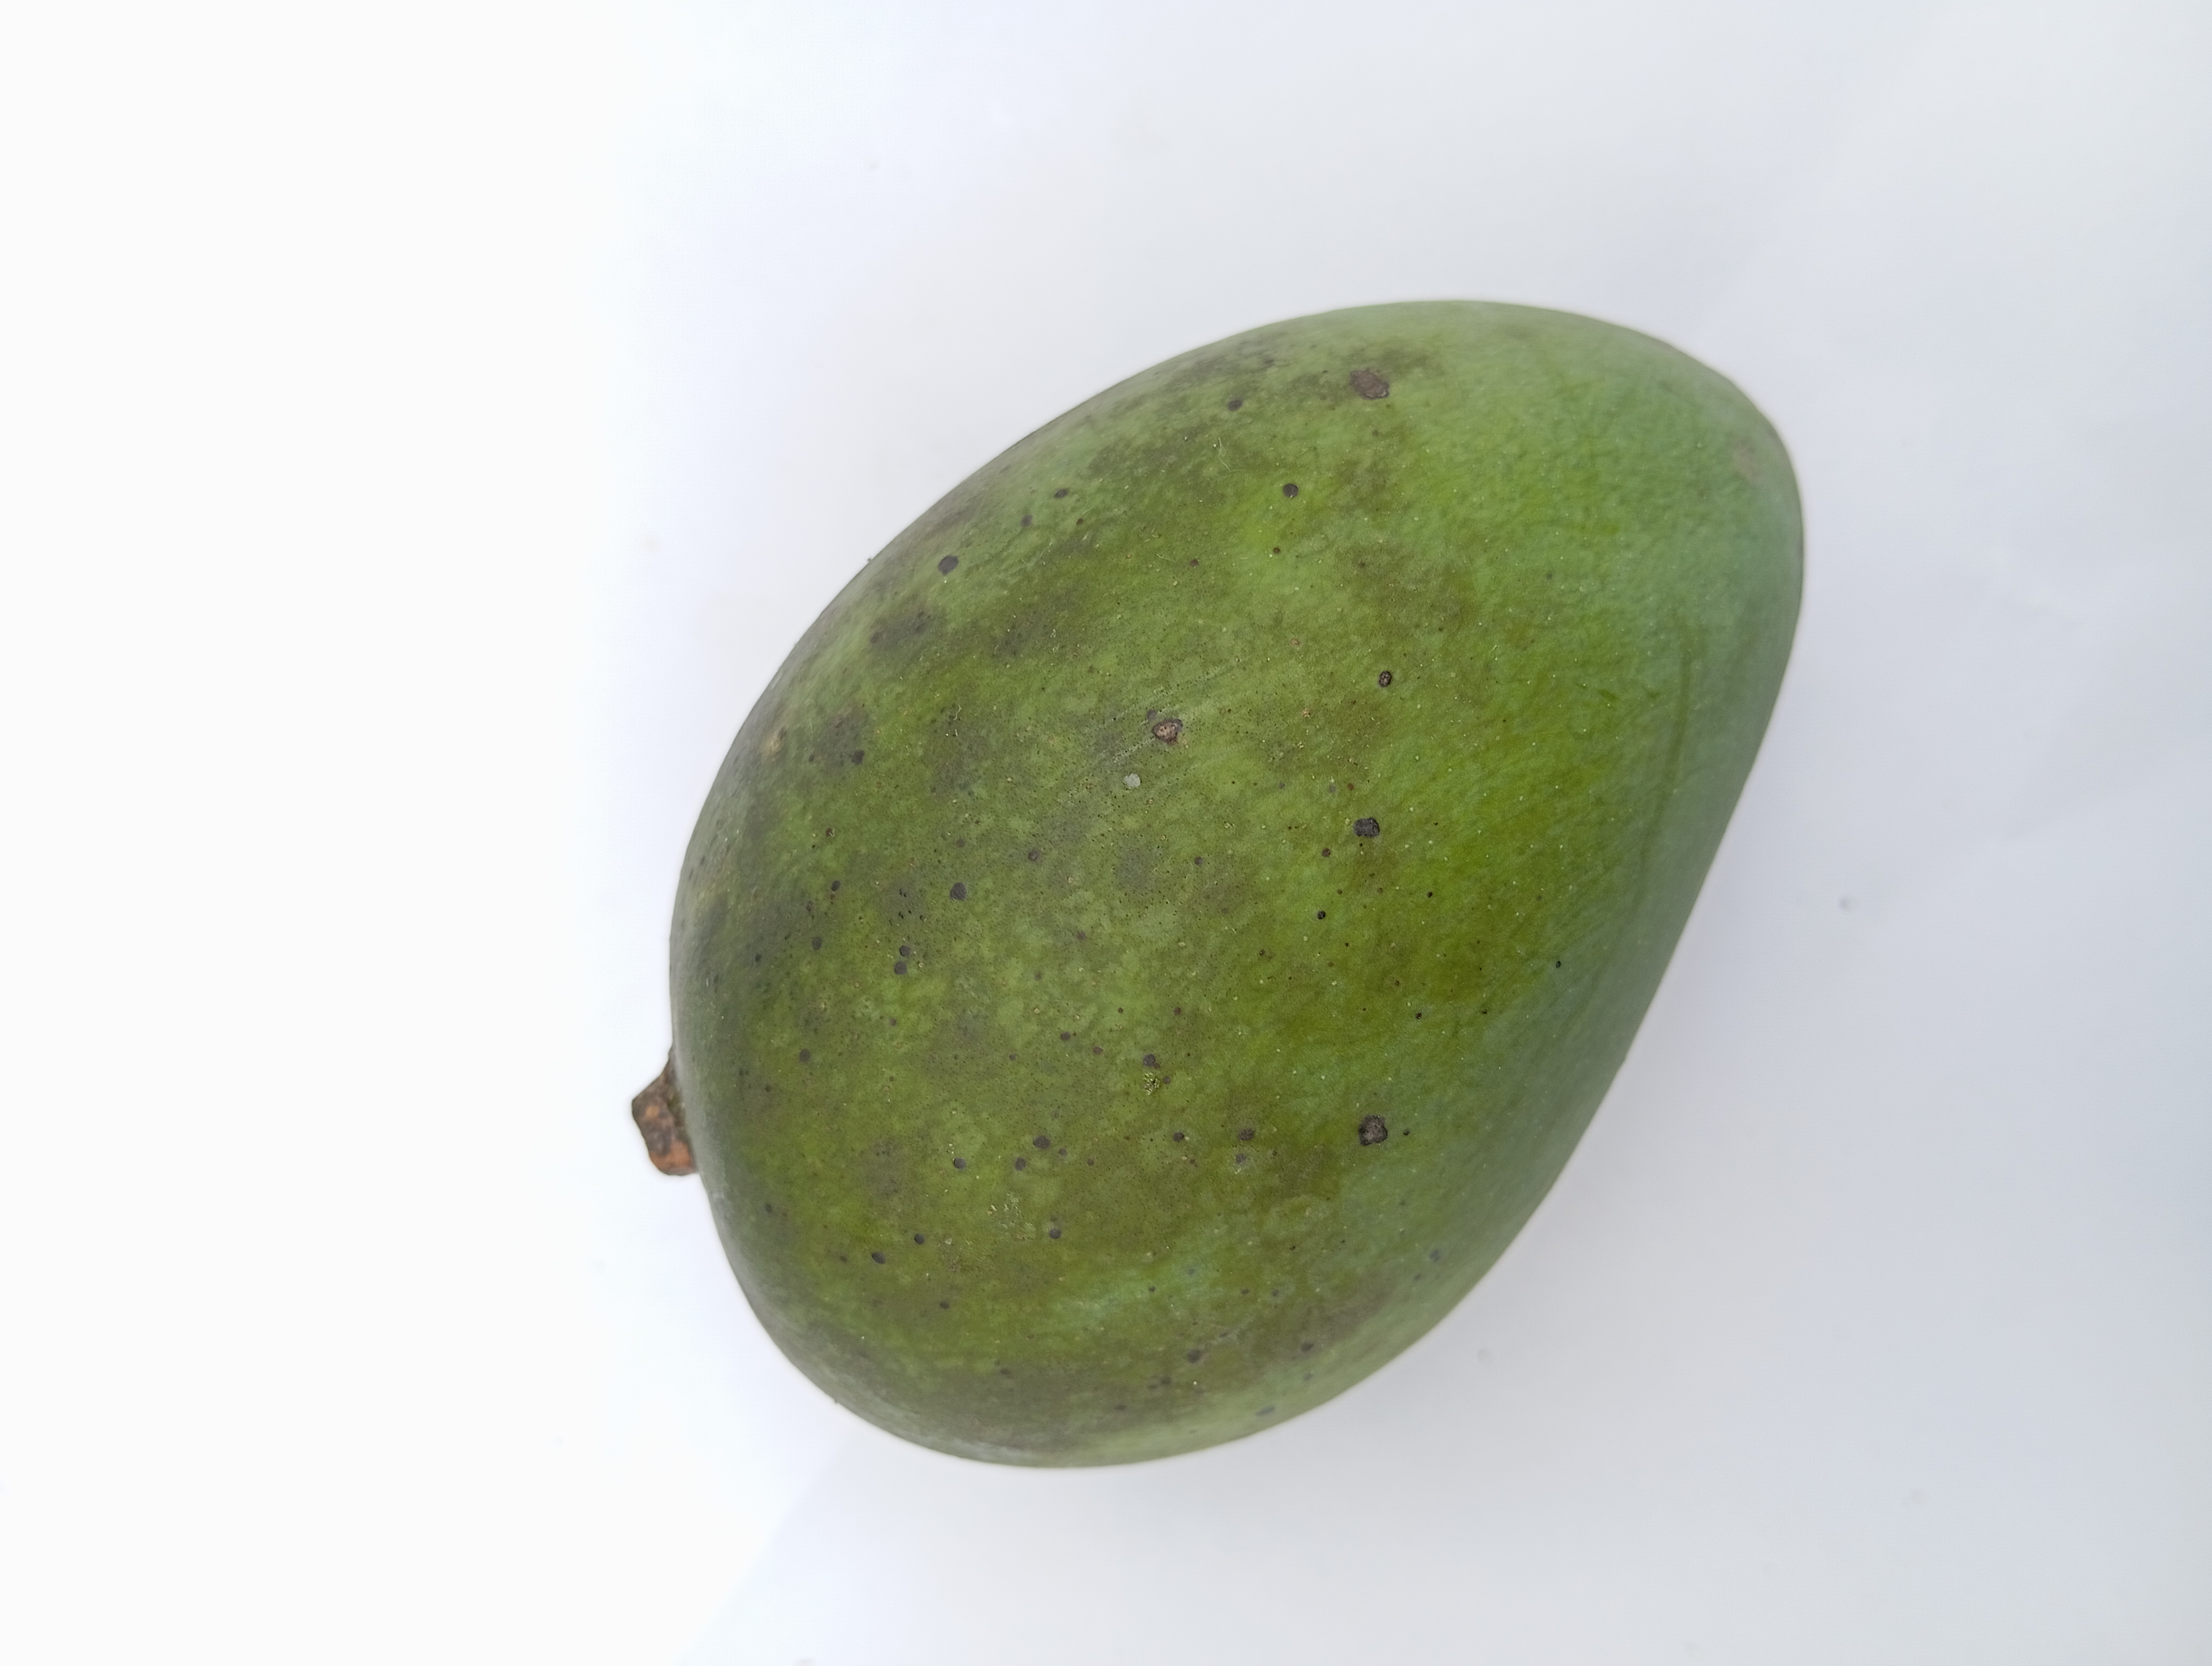
Mango variety: Harivanga